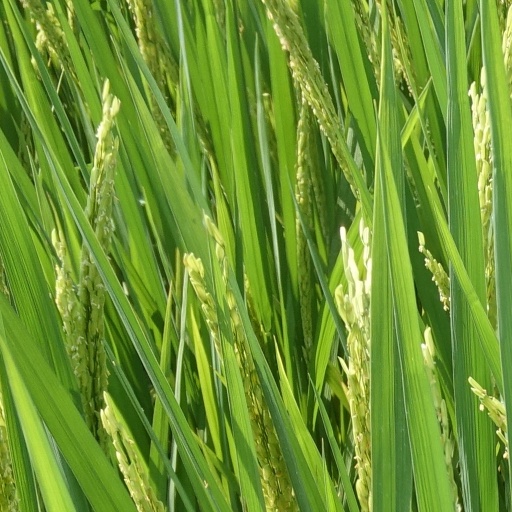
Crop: rice